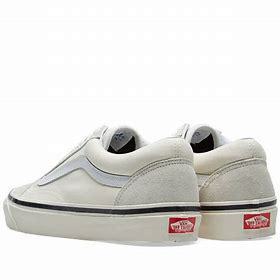
Brand: Vans
Model: Old Skool 36 DX